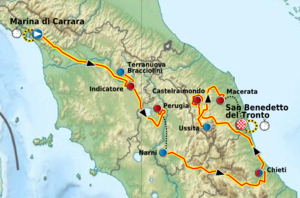
Parcours de la Tirreno Adriatico 2011 Italiano: Percorso del Tirreno Adriatico 2011
Le 46ᵉ Tirreno-Adriatico a eu lieu du 9 au 15 mars 2011. Il s'agit de la 3ᵉ épreuve de l'UCI World Tour 2011. Il a été remporté par l'Australien Cadel Evans, de l'équipe BMC Racing, devant Robert Gesink et Michele Scarponi. Ce dernier, vainqueur d'une étape, remporte le classement par points. Robert Gesink termine meilleur jeune de l'épreuve, tandis que l'Italien Davide Malacarne s'adjuge le maillot de meilleur grimpeur. L'équipe Liquigas-Cannondale remporte le classement par équipes.